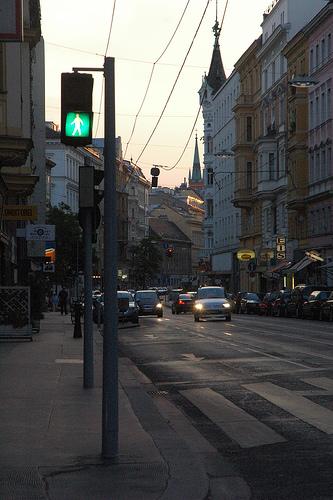
Weather: rain or strom